Forestdale (agency)

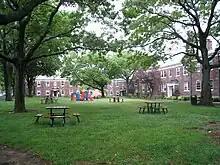
View of the Forestdale grounds

Forestdale receives support and oversight from the New York City Administration for Children's Services (ACS).